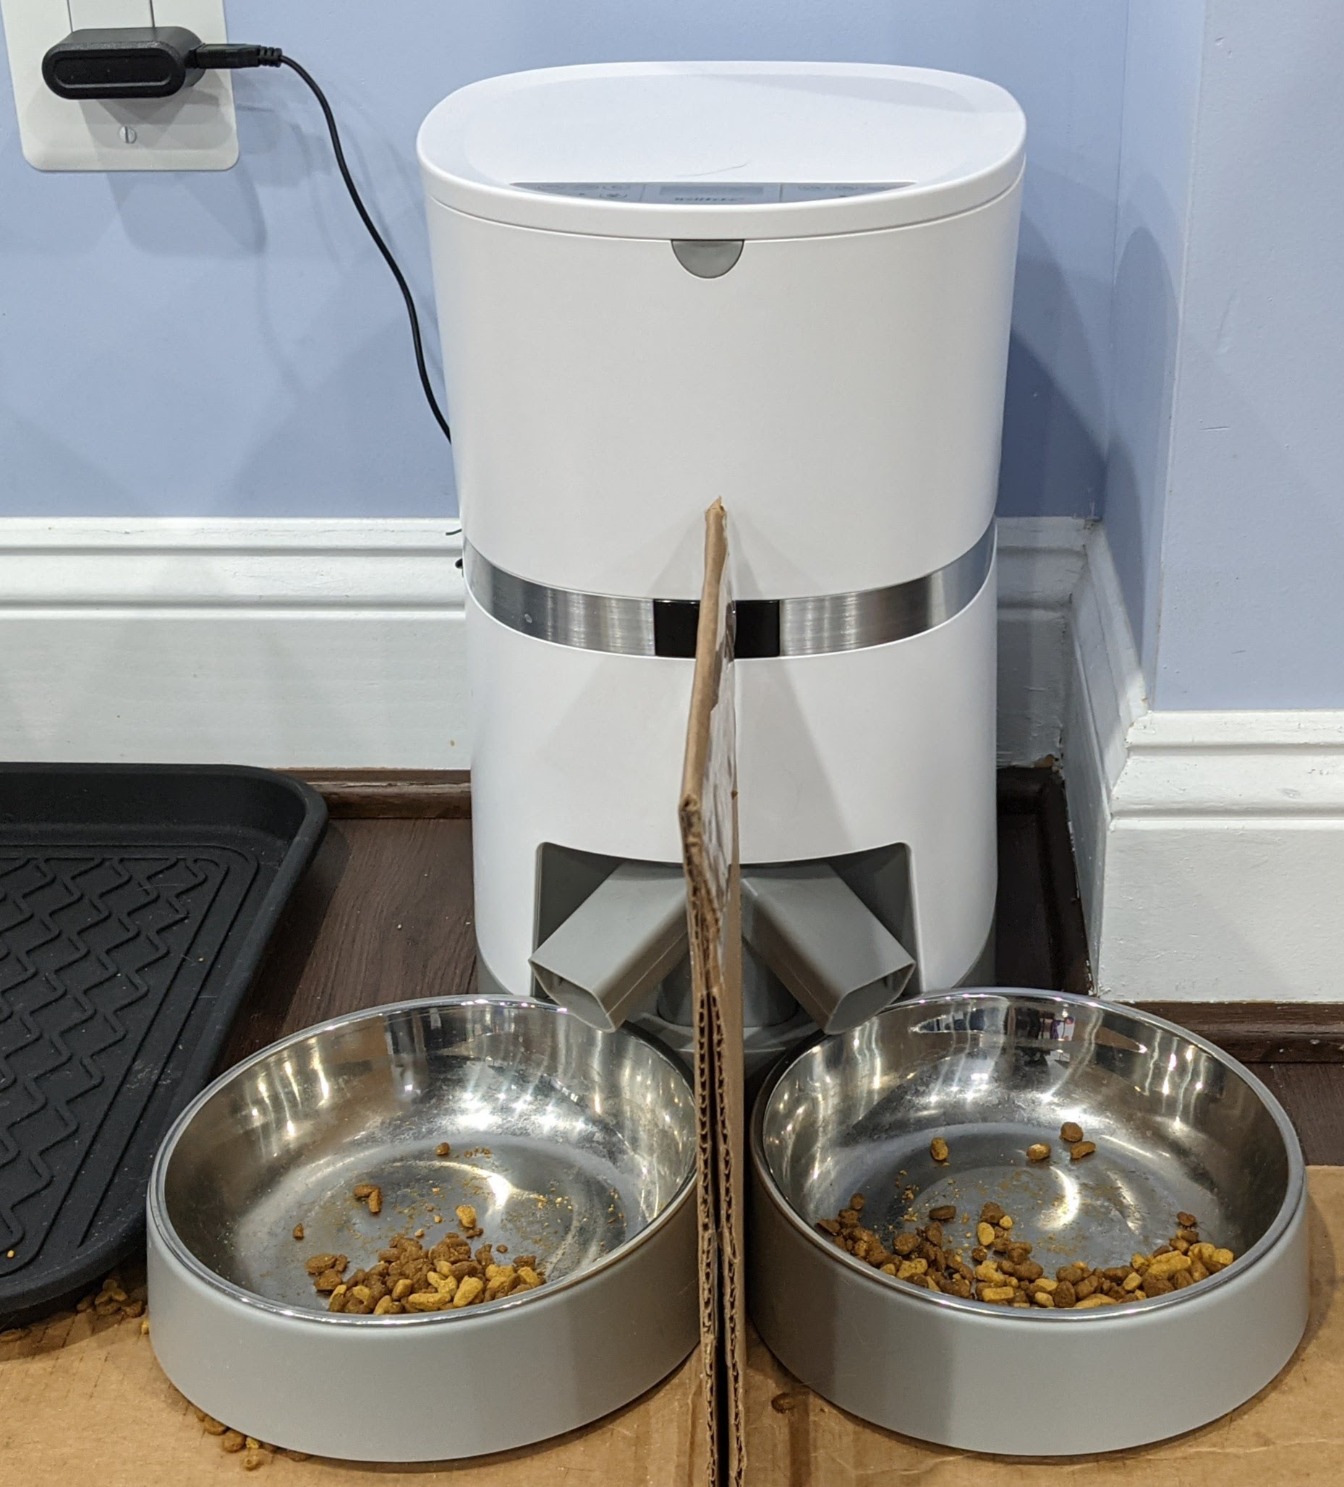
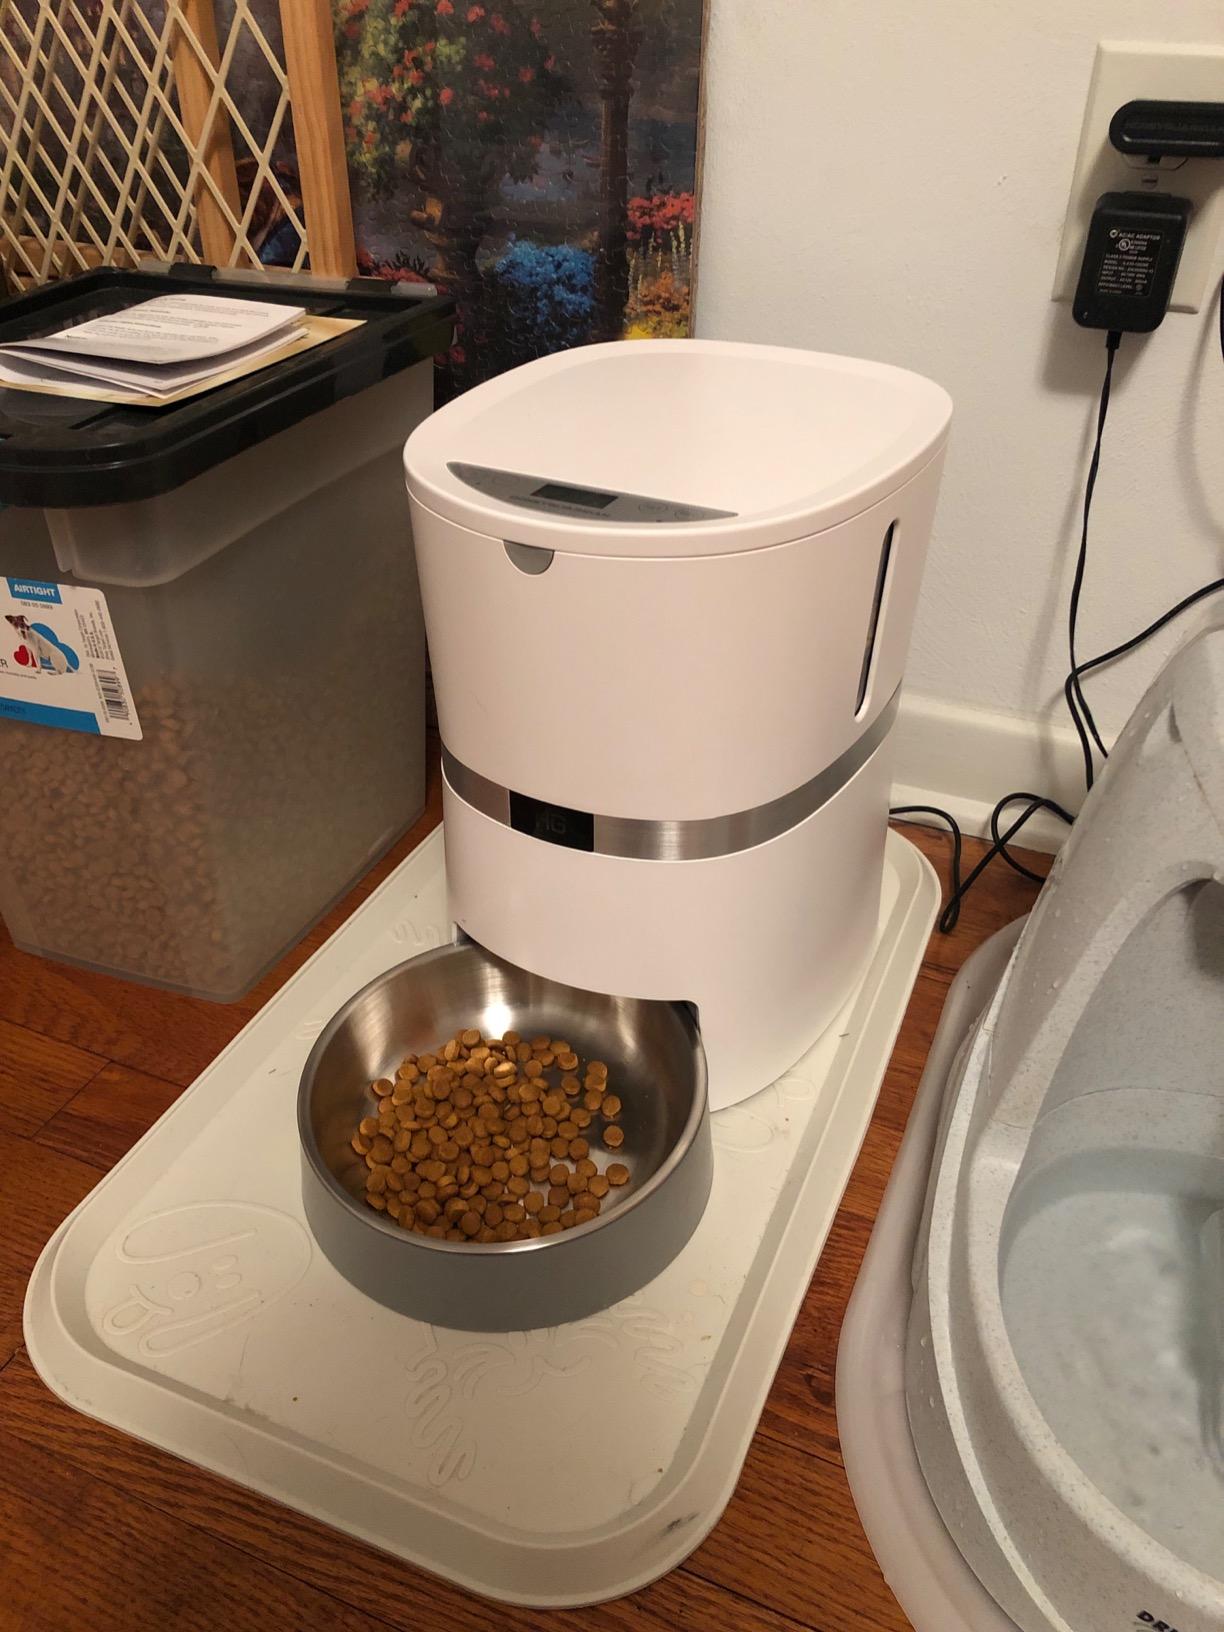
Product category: items_feeder
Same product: no